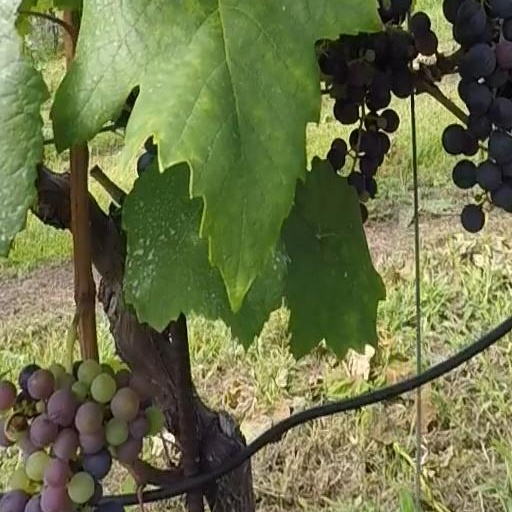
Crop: grape